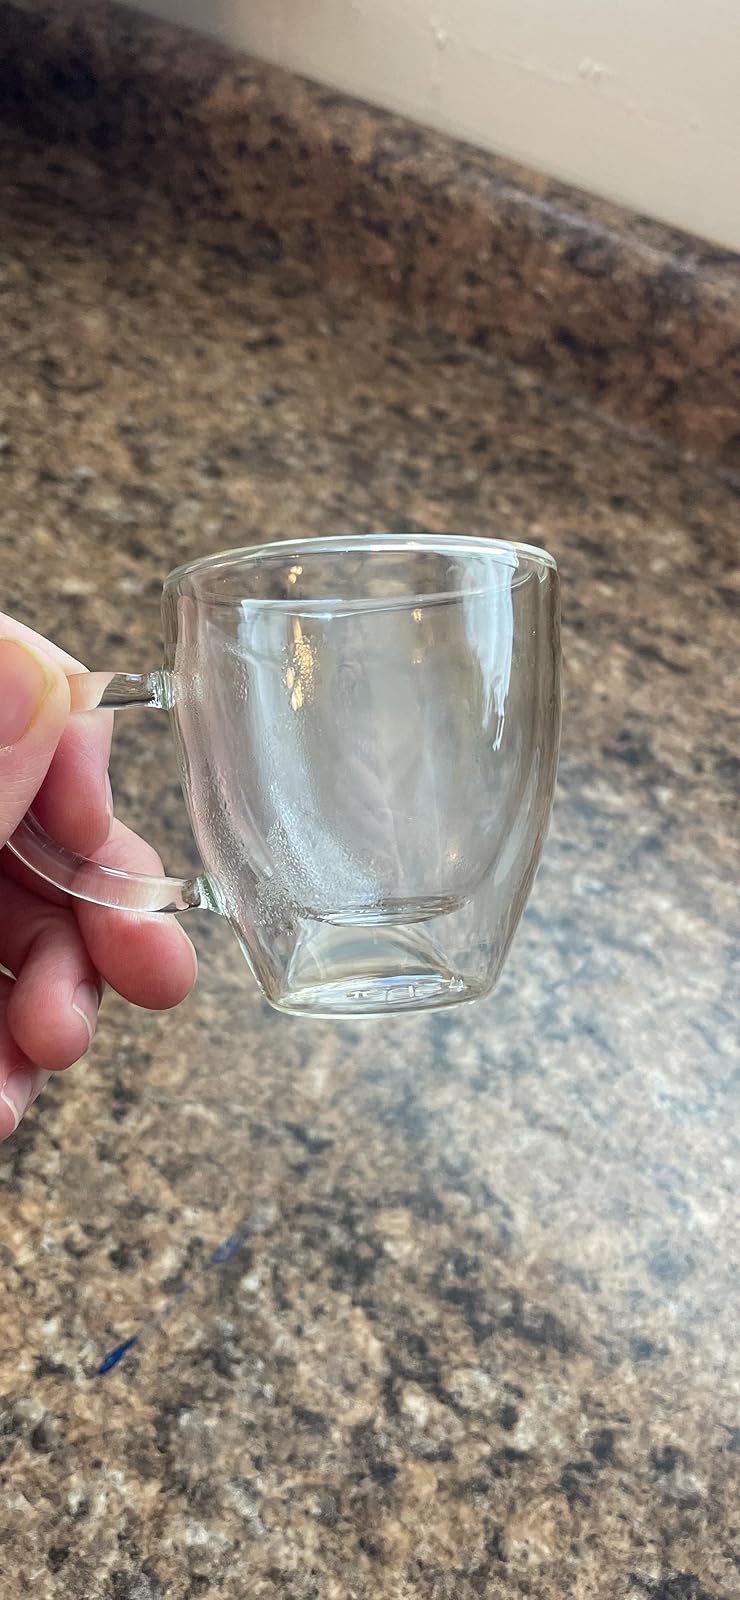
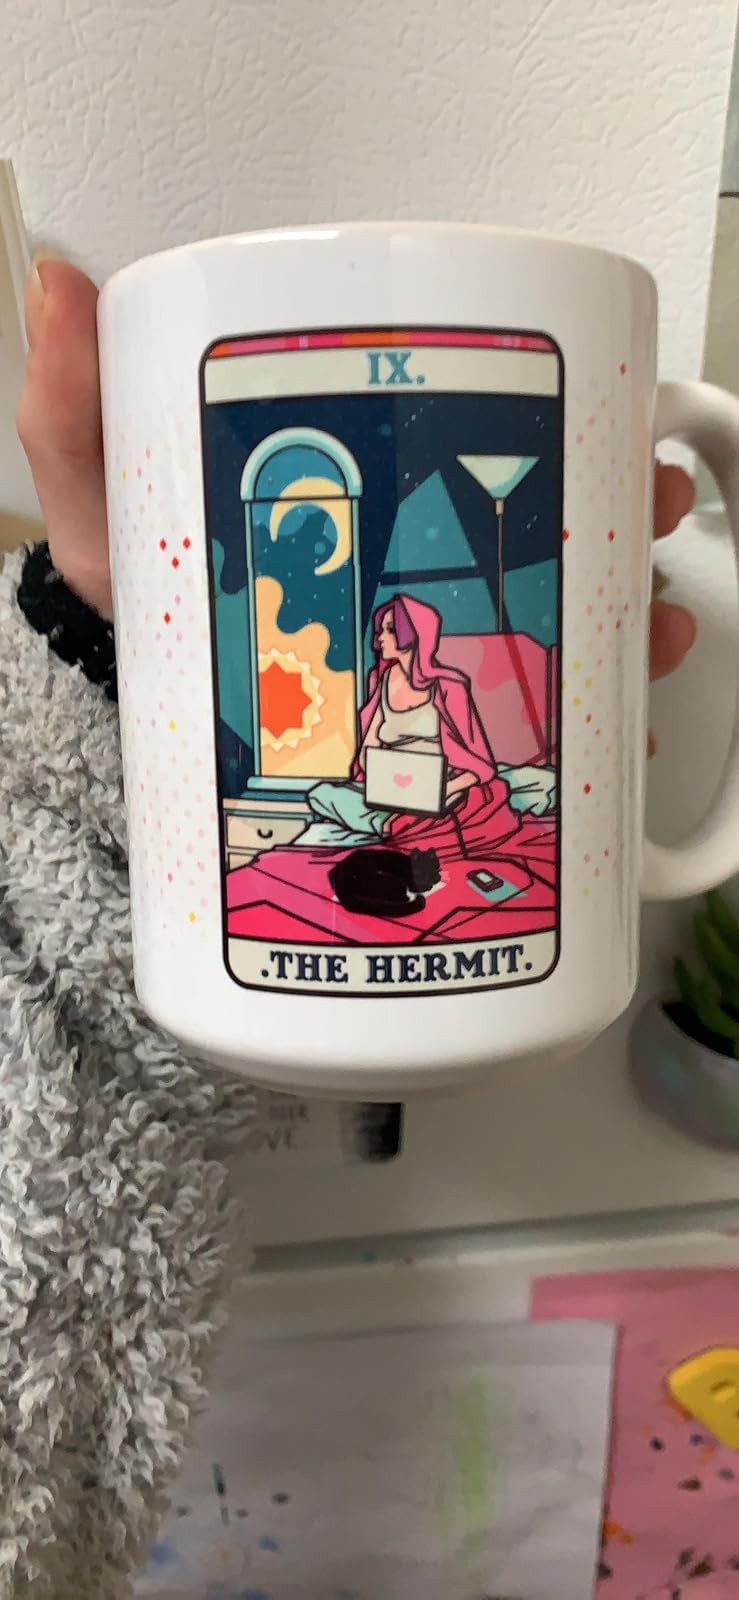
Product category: items_mug
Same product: no